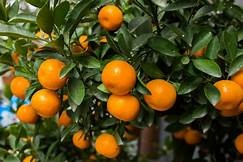
Label: mandarine